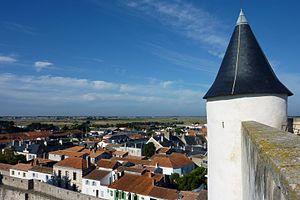
Tour du donjon du château et vue sur la ville Noirmoutier Vendée France
Le château de Noirmoutier est un château fort situé sur l'Île de Noirmoutier dans le département de la Vendée. Il domine la ville de Noirmoutier-en-l'Île de son donjon haut de près de 20 mètres. Ce château qui est, avec l'église voisine, tout ce qui reste de l'abbaye de Noirmoutier, témoigne de l'architecture médiévale du XIIᵉ siècle.